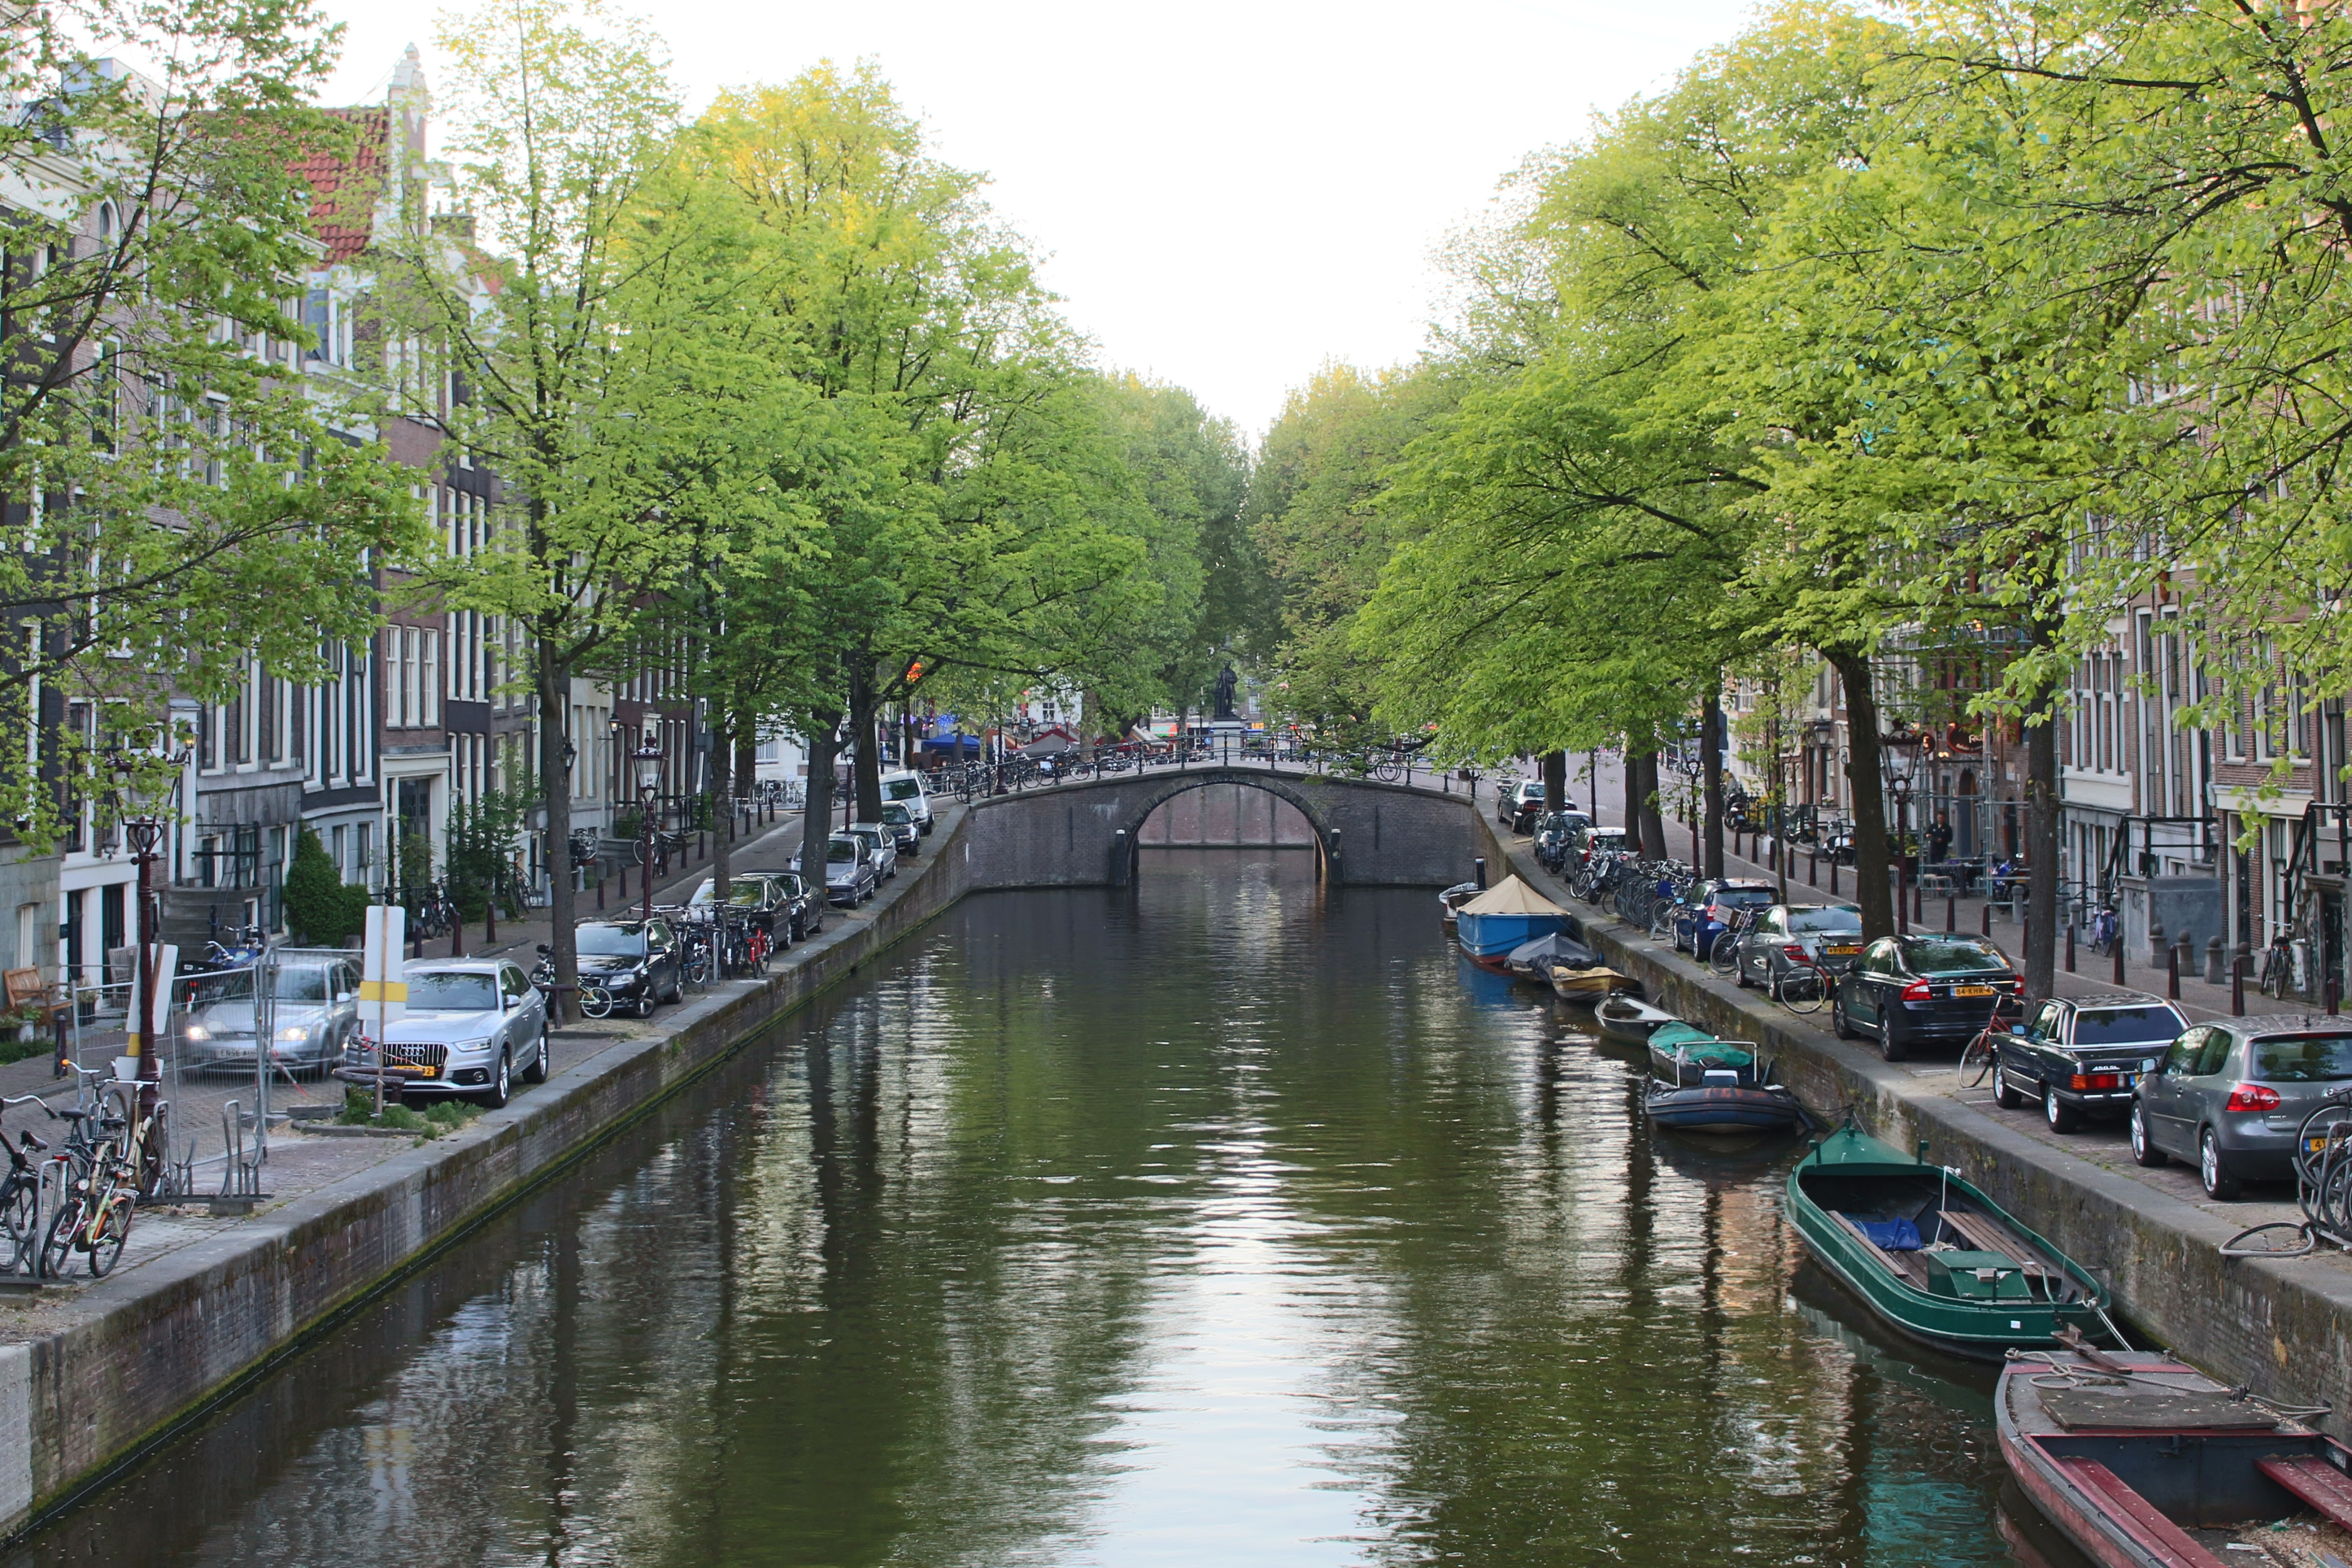
flower, river, canal, waterway, body of water, channel, landform, geographical feature